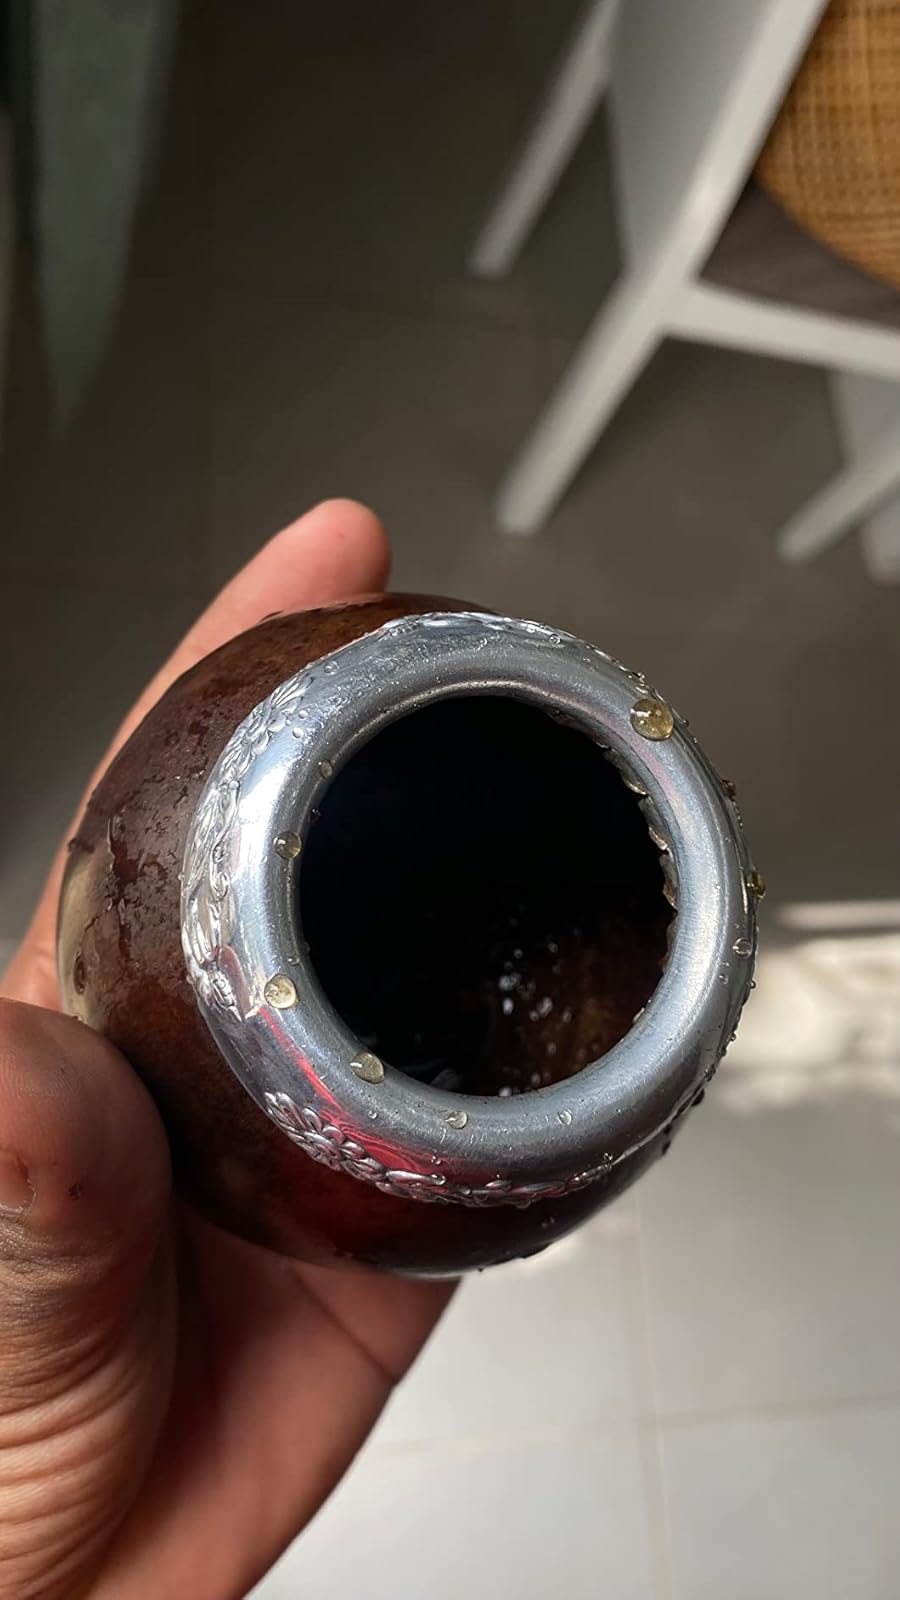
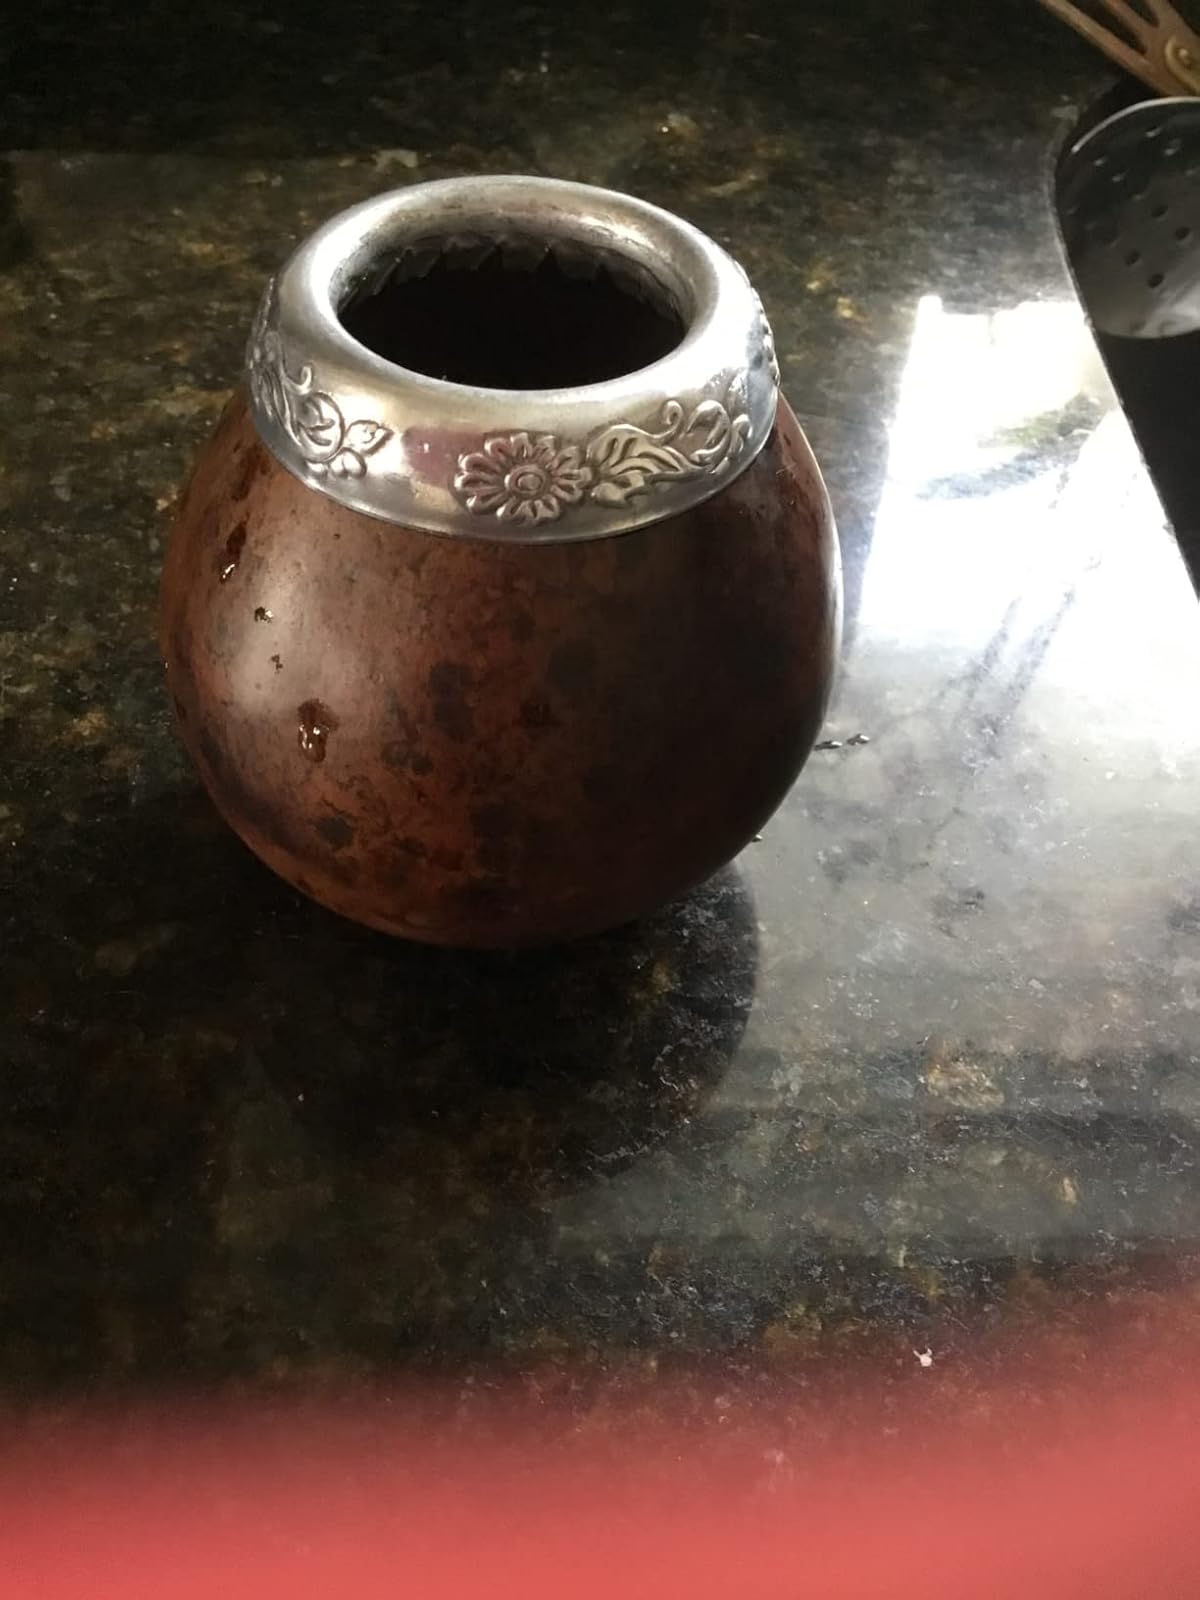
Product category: items_tea
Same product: yes